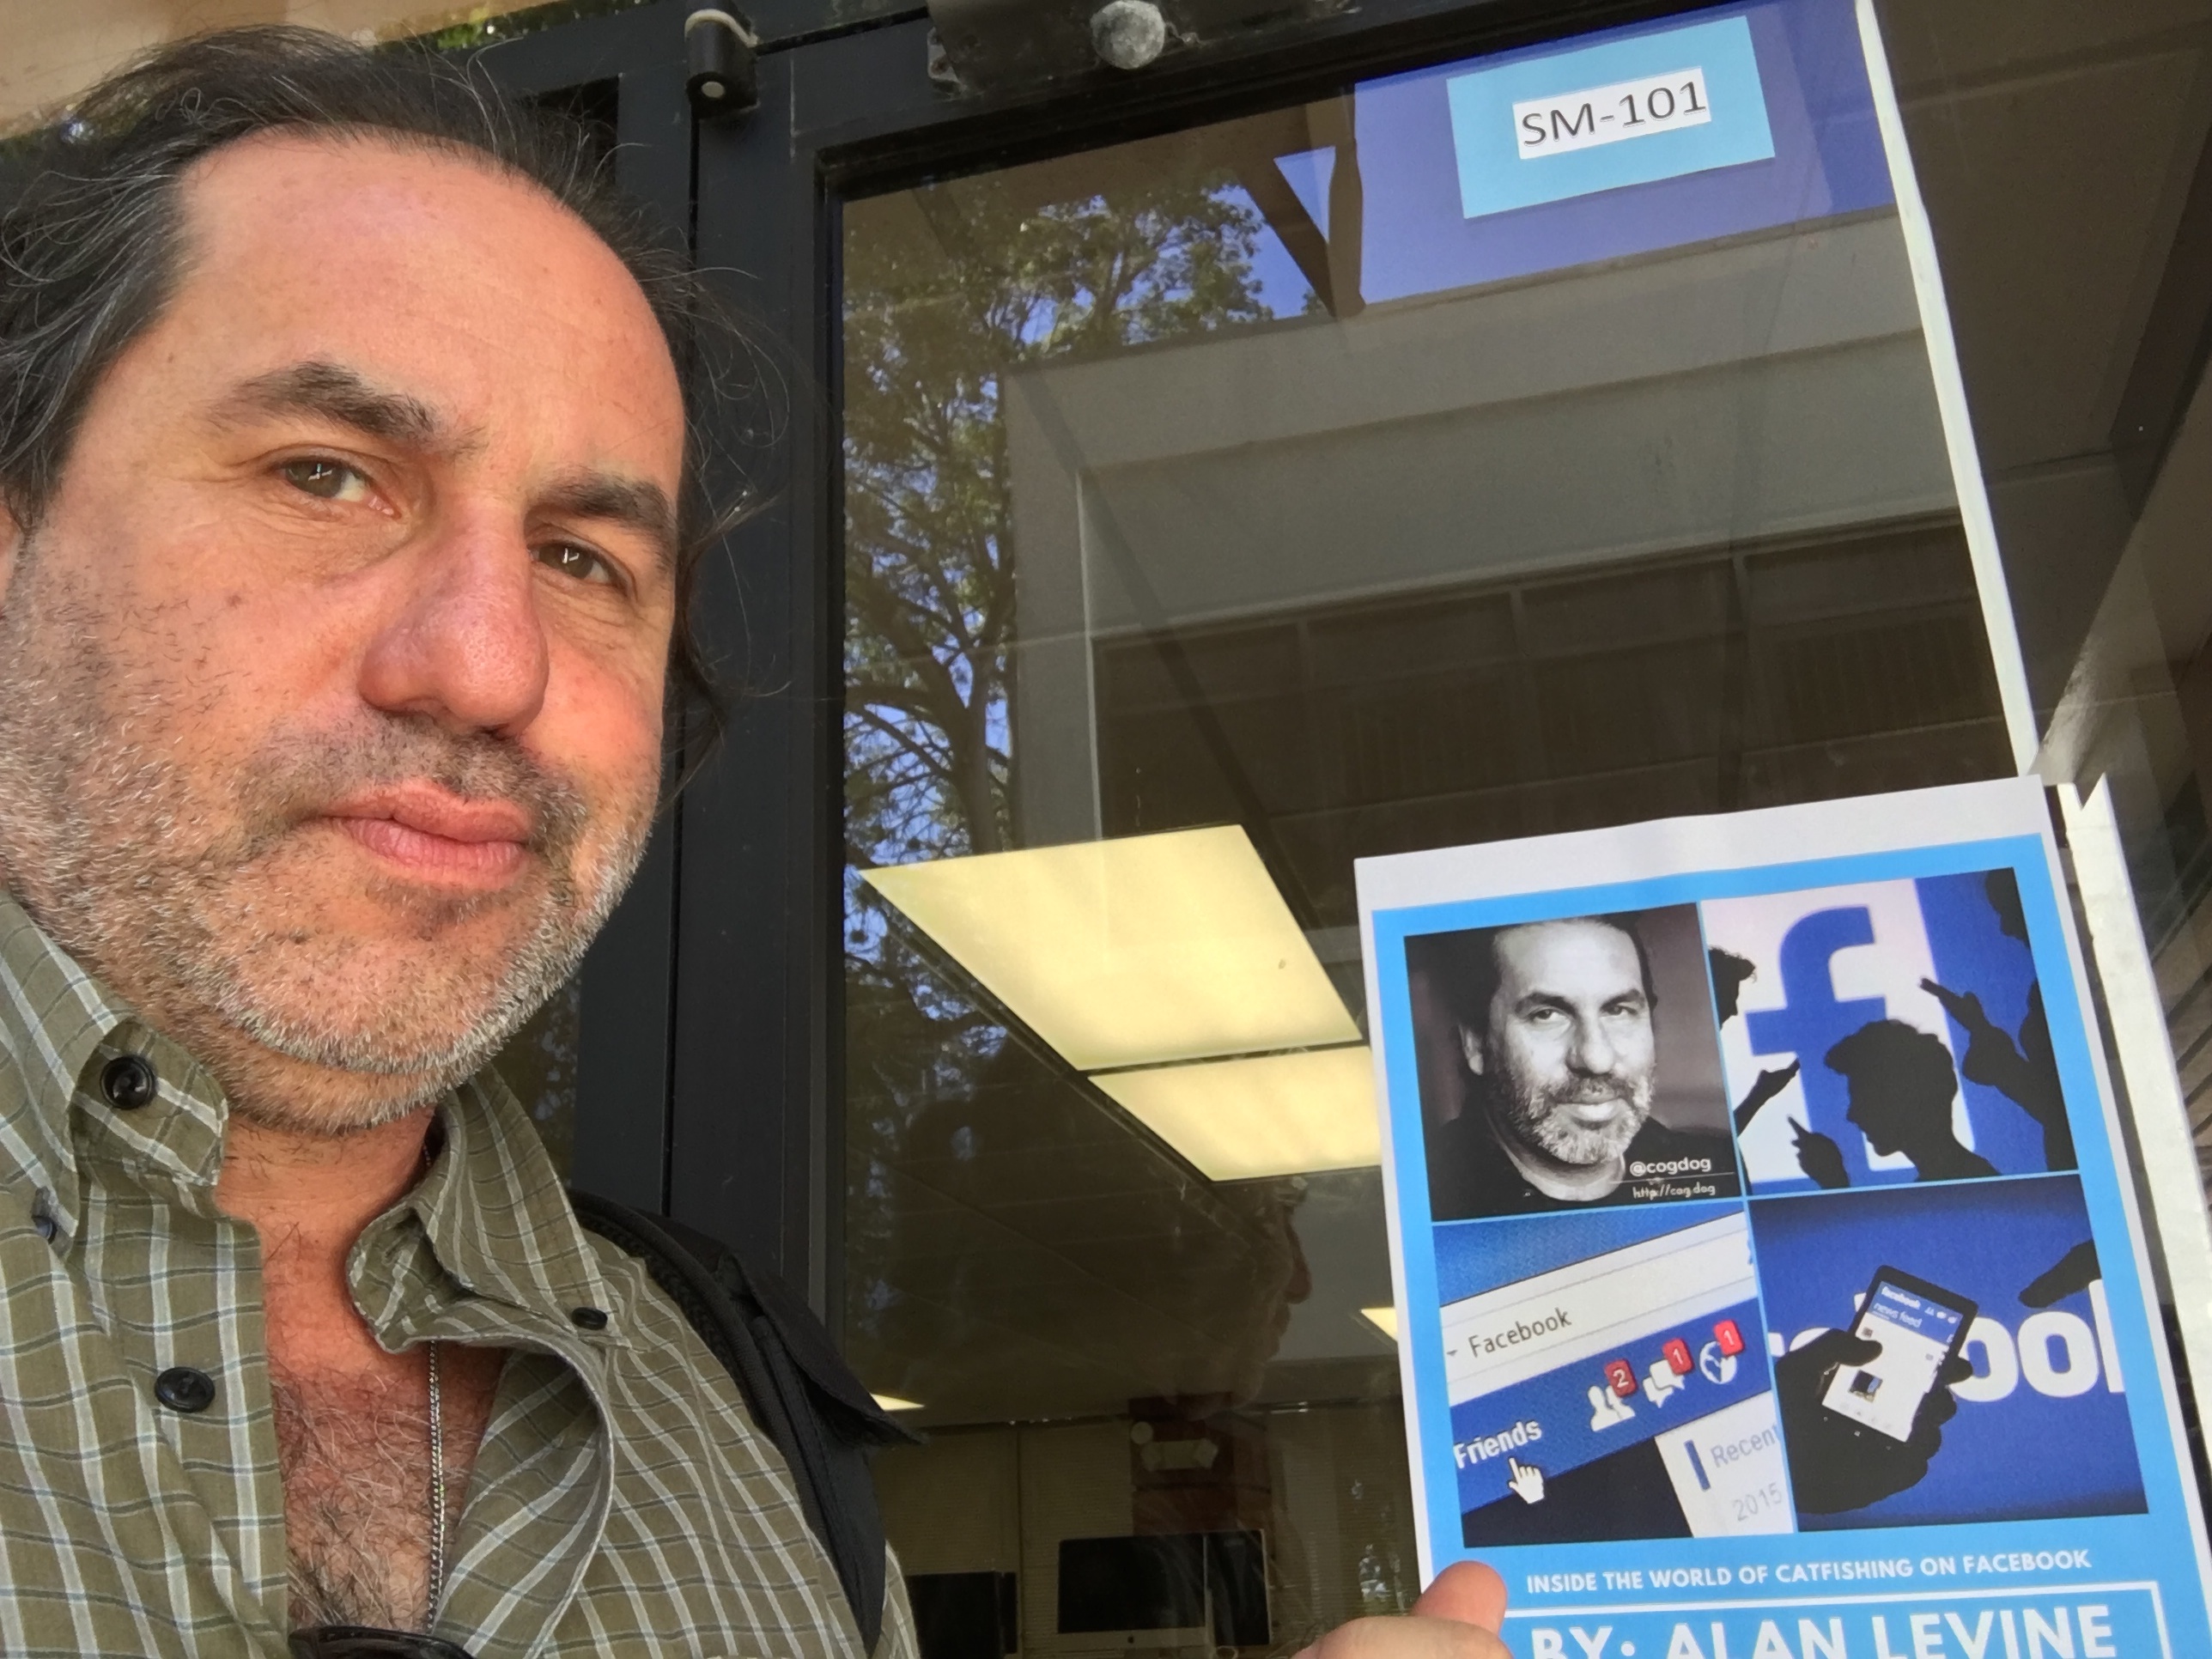
technology, product, electronic device